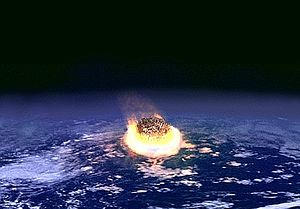
Deep Impact
Deep Impact er en amerikansk science fictionfilm fra 1998 instrueret af Mimi Leder. Filmen har Robert Duvall, Morgan Freeman, Elijah Wood og Téa Leoni i hovedrollerne.